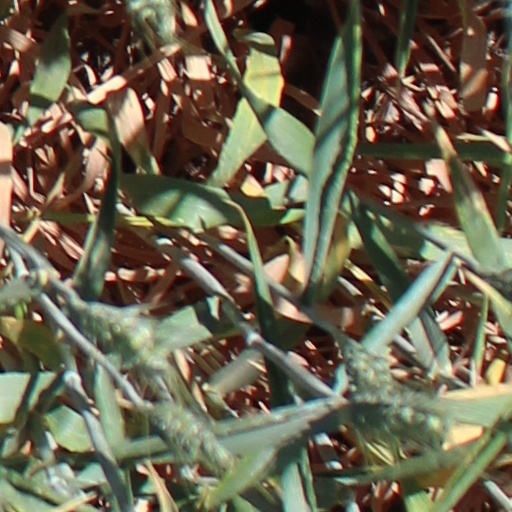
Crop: wheat